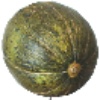
Label: Melon Piel de Sapo 1